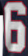
Number: 6